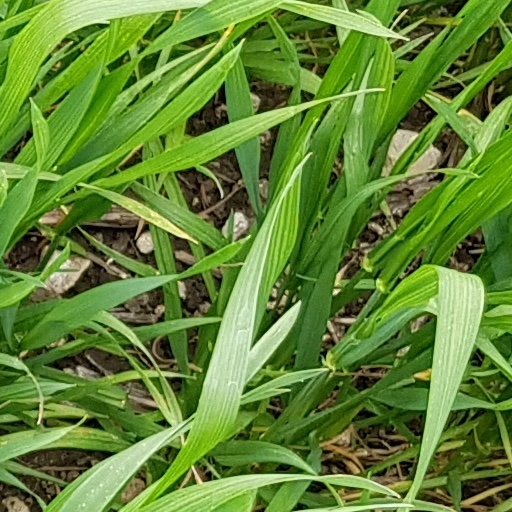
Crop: wheat